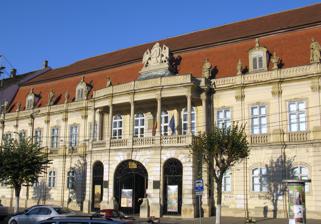
Building: Art Museum of Cluj-Napoca
Country: Romania
Year built: 1951
This article contains translated text and the factual accuracy of the translation should be checked by someone fluent in Romanian and English. ( Learn how and when to remove this message ) Art Museum of Cluj-Napoca The Museum of Cluj-Napoca or National Art Museum, Cluj-Napoca , is an art museum housed in an important eighteenth-century Baroque building, the Cluj-Napoca Bánffy Palace , designed by German architect Johann Eberhard Blaumann . The museum possesses a very valuable collection of Romanian and European art : paintings, graphics and decorative art ranging from the Fifteenth Century to the Twentieth. History Founded in 1951, the museum incorporated some older collections: a small part of the collection of curiosities, cutlery, furniture and European fine art from the Transylvanian Museum ( Muzeul Ardelean ) and especially the collection known as the Pinacoteca Virgil Cioflec . Virgil Cioflec (1876 - 1948), authored monographs dedicated to painters Stefan Luchian (1924) and Nicolae Grigorescu (1925), as well as some published writings about art, and brought together a collection of great significance for the life of interwar Cluj. He donated his Romanian art collection to Cluj University between 1929 and 1930. The Virgil Cioflec Art Gallery opened to the public in 1933, the first Romanian modern art museum in Cluj. Its collection eventually became the core of the present-day museum. Since 1951, the Art Museum in Cluj has housed works by artists Nicolae Grigorescu, Stefan Luchian, Dimitrie Paciurea , Theodor Pallady , Camil Ressu , Vasile Popescu , and others, arranged over 20 rooms. The exhibition presents works by artists less known in Transylvania in the eighteenth and nineteenth centuries, namely an important collection of works of great value belonging to the Baia Mare school of painting . Carol Popp de Szathmary , A royal visit to a nunnery (in display at the museum) Over the years the museum's collection grew through transfers, donations and purchases. Works of art were transferred by the Ministry of Culture, from the National Art Museum in Bucharest , and by the local government, including pieces by Barbu Iscovescu , Constantin David Rosenthal , Theodor Aman , George Tattarescu , George Panaitescu Bagdasar , Carol Popp de Szathmary , Ion Andreescu , Karl Storck . A further donation came from the Cluj branch of the Romanian Academy (1971), including important works of art from Transylvania (unknown painters of the 18th Century - 19th Century, Franz Neuhauser , Joseph Neuhauser , Franz Anton Bergman , Koreh Sigismund , Szathmari Gati Sandor , Simo Ferenc ), contributing substantially to shaping the collection as it stands. The upper floor of the museum is designated as a National Gallery. In 1990, the National Gallery was closed for reorganization, due to the degraded condition of the building and the need to organize a permanent exhibit of pieces purchased or donated pieces in the immediately preceding period. The National Gallery reopened to the public in January 1996, providing a synthesis of four centuries of Romanian art with an emphasis on artistic phenomena in Transylvania: Altar Jimbor (sixteenth century), Biedermeier paintings, works from the 1900s, and avant-garde artists linked to the Higher School of Fine Arts and Artistic Center Cluj: Alexandru Popp , Szolnay Sandor , Pericle Capidan , Catul Bogdan , Aurel Ciupe , Romul Ladea , Petre Abrudan , Tasso Marchini , Alexandru Mohy , Szervatius Jeno , Theodor Harsia , Kovaks Zoltan , Nagy Albert , Anton Lazăr , Virgil Fulicea , Constantin Dinu Ilea , Ioan Sima , and Egon Mark Lovith . In  1997, the Museum of Art Cluj-Napoca was nominated for the European Museum of the Year Award . Notes ^ a b c d e Ghidul Muzeelor Archived June 23, 2016, at the Wayback Machine , cimec.ro External links Wikimedia Commons has media related to Art Museum of Cluj-Napoca . 46°46′14″N 23°35′27″E / 46.7706°N 23.5908°E / 46.7706; 23.5908 Authority control databases VIAF